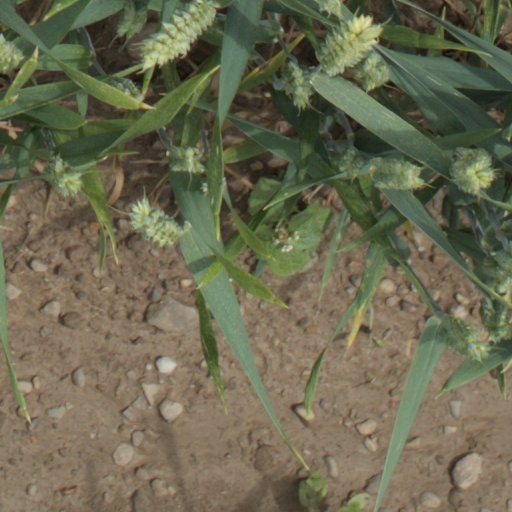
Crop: wheat